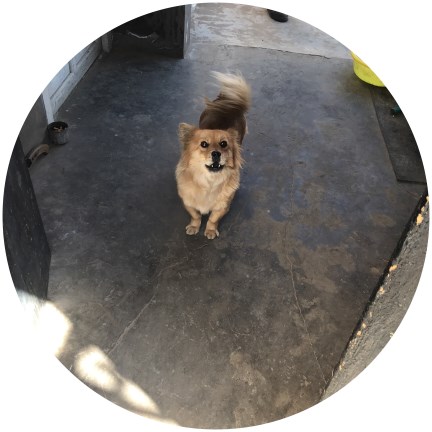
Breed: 3336-n000121-chinese_rural_dog